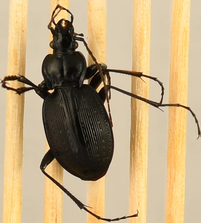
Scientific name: Carabus goryi
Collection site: Great Smoky Mountains National Park NEON (GRSM), plot GRSM_001